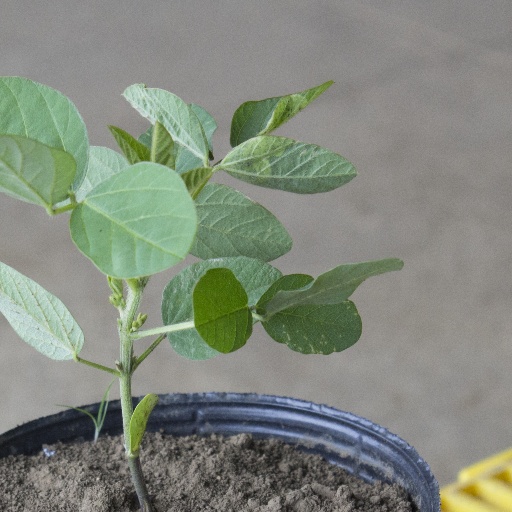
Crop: soybean